Charles Lewinsky

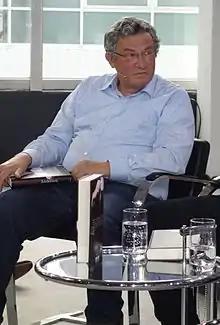
Lewinsky, Swiss television SRF 1, 6 March 2013

Charles Lewinsky is a Swiss screenwriter and playwright, as well as a writer of novels and non-fiction, born and living in Zürich. He is known for his TV script "Fascht e Familie".